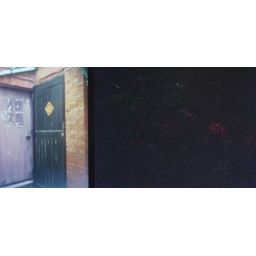
These bloody red roses blooming in the shadow of mine were the proof that I fell prey to you.